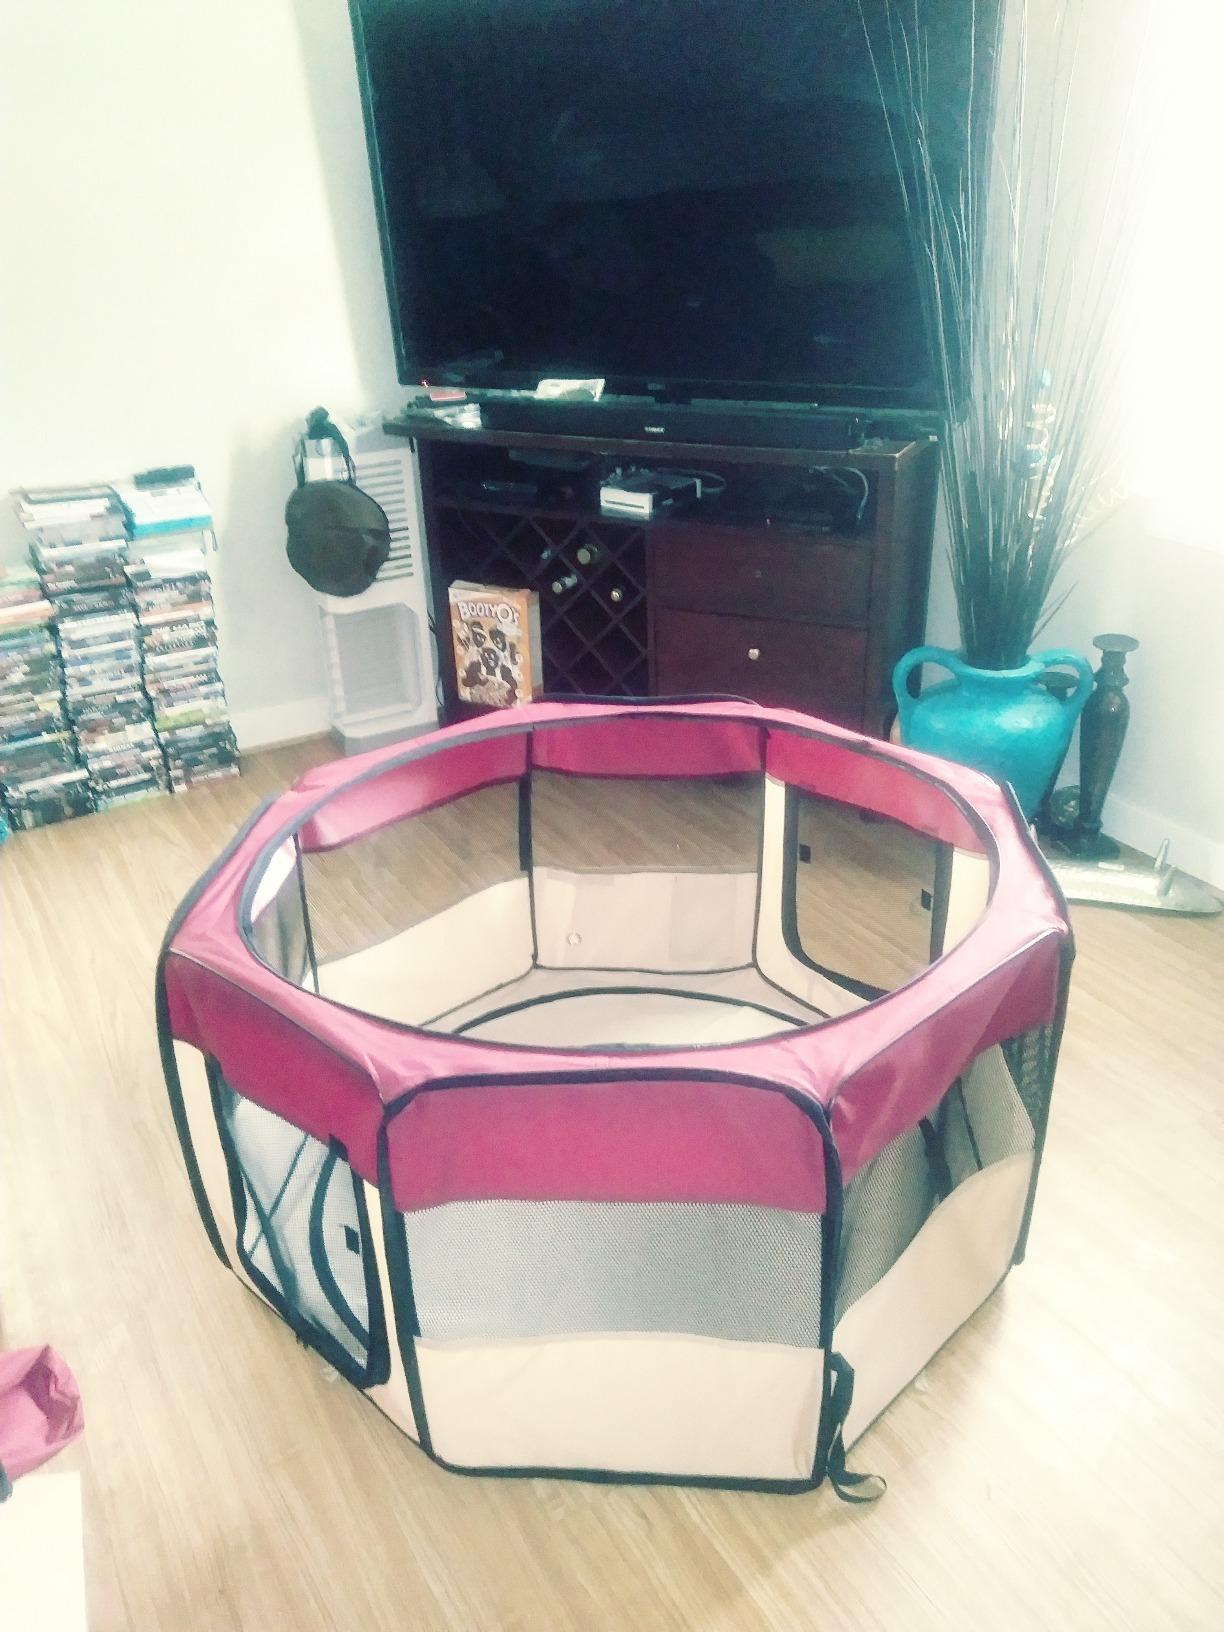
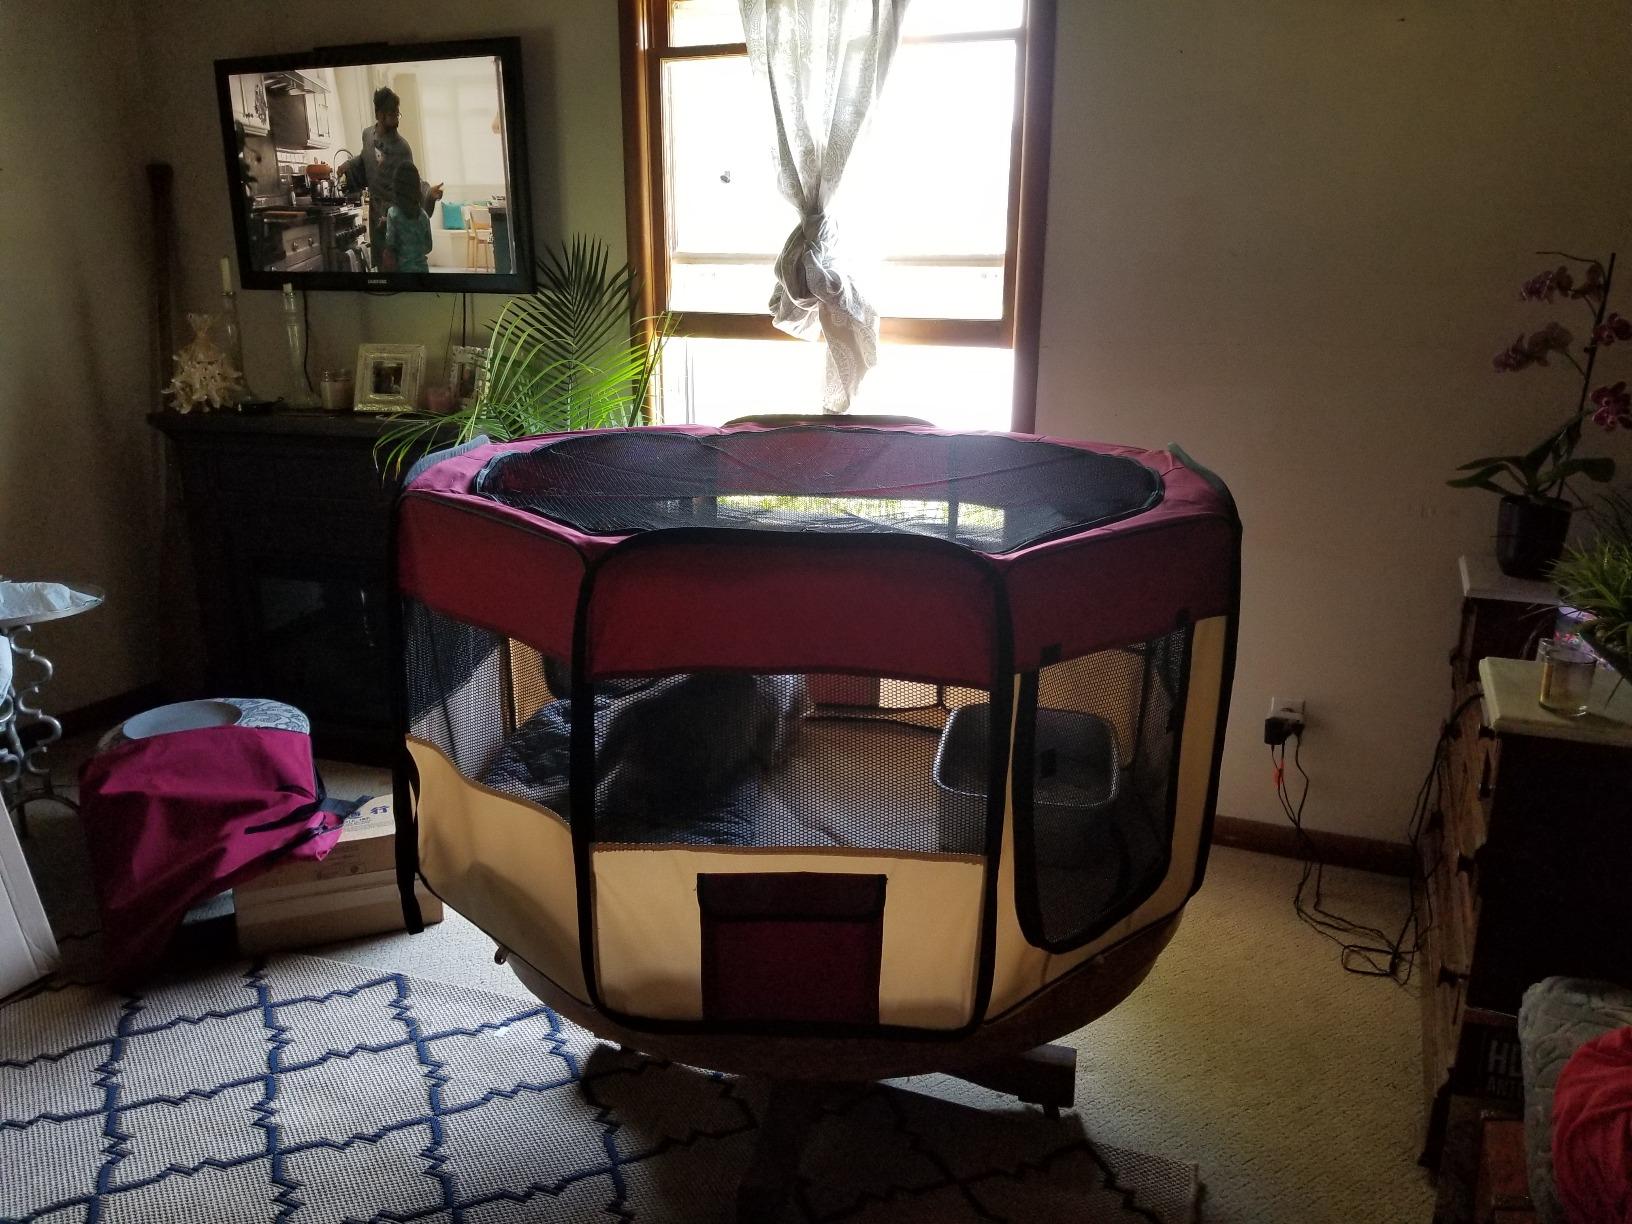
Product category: items_kennel
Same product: yes